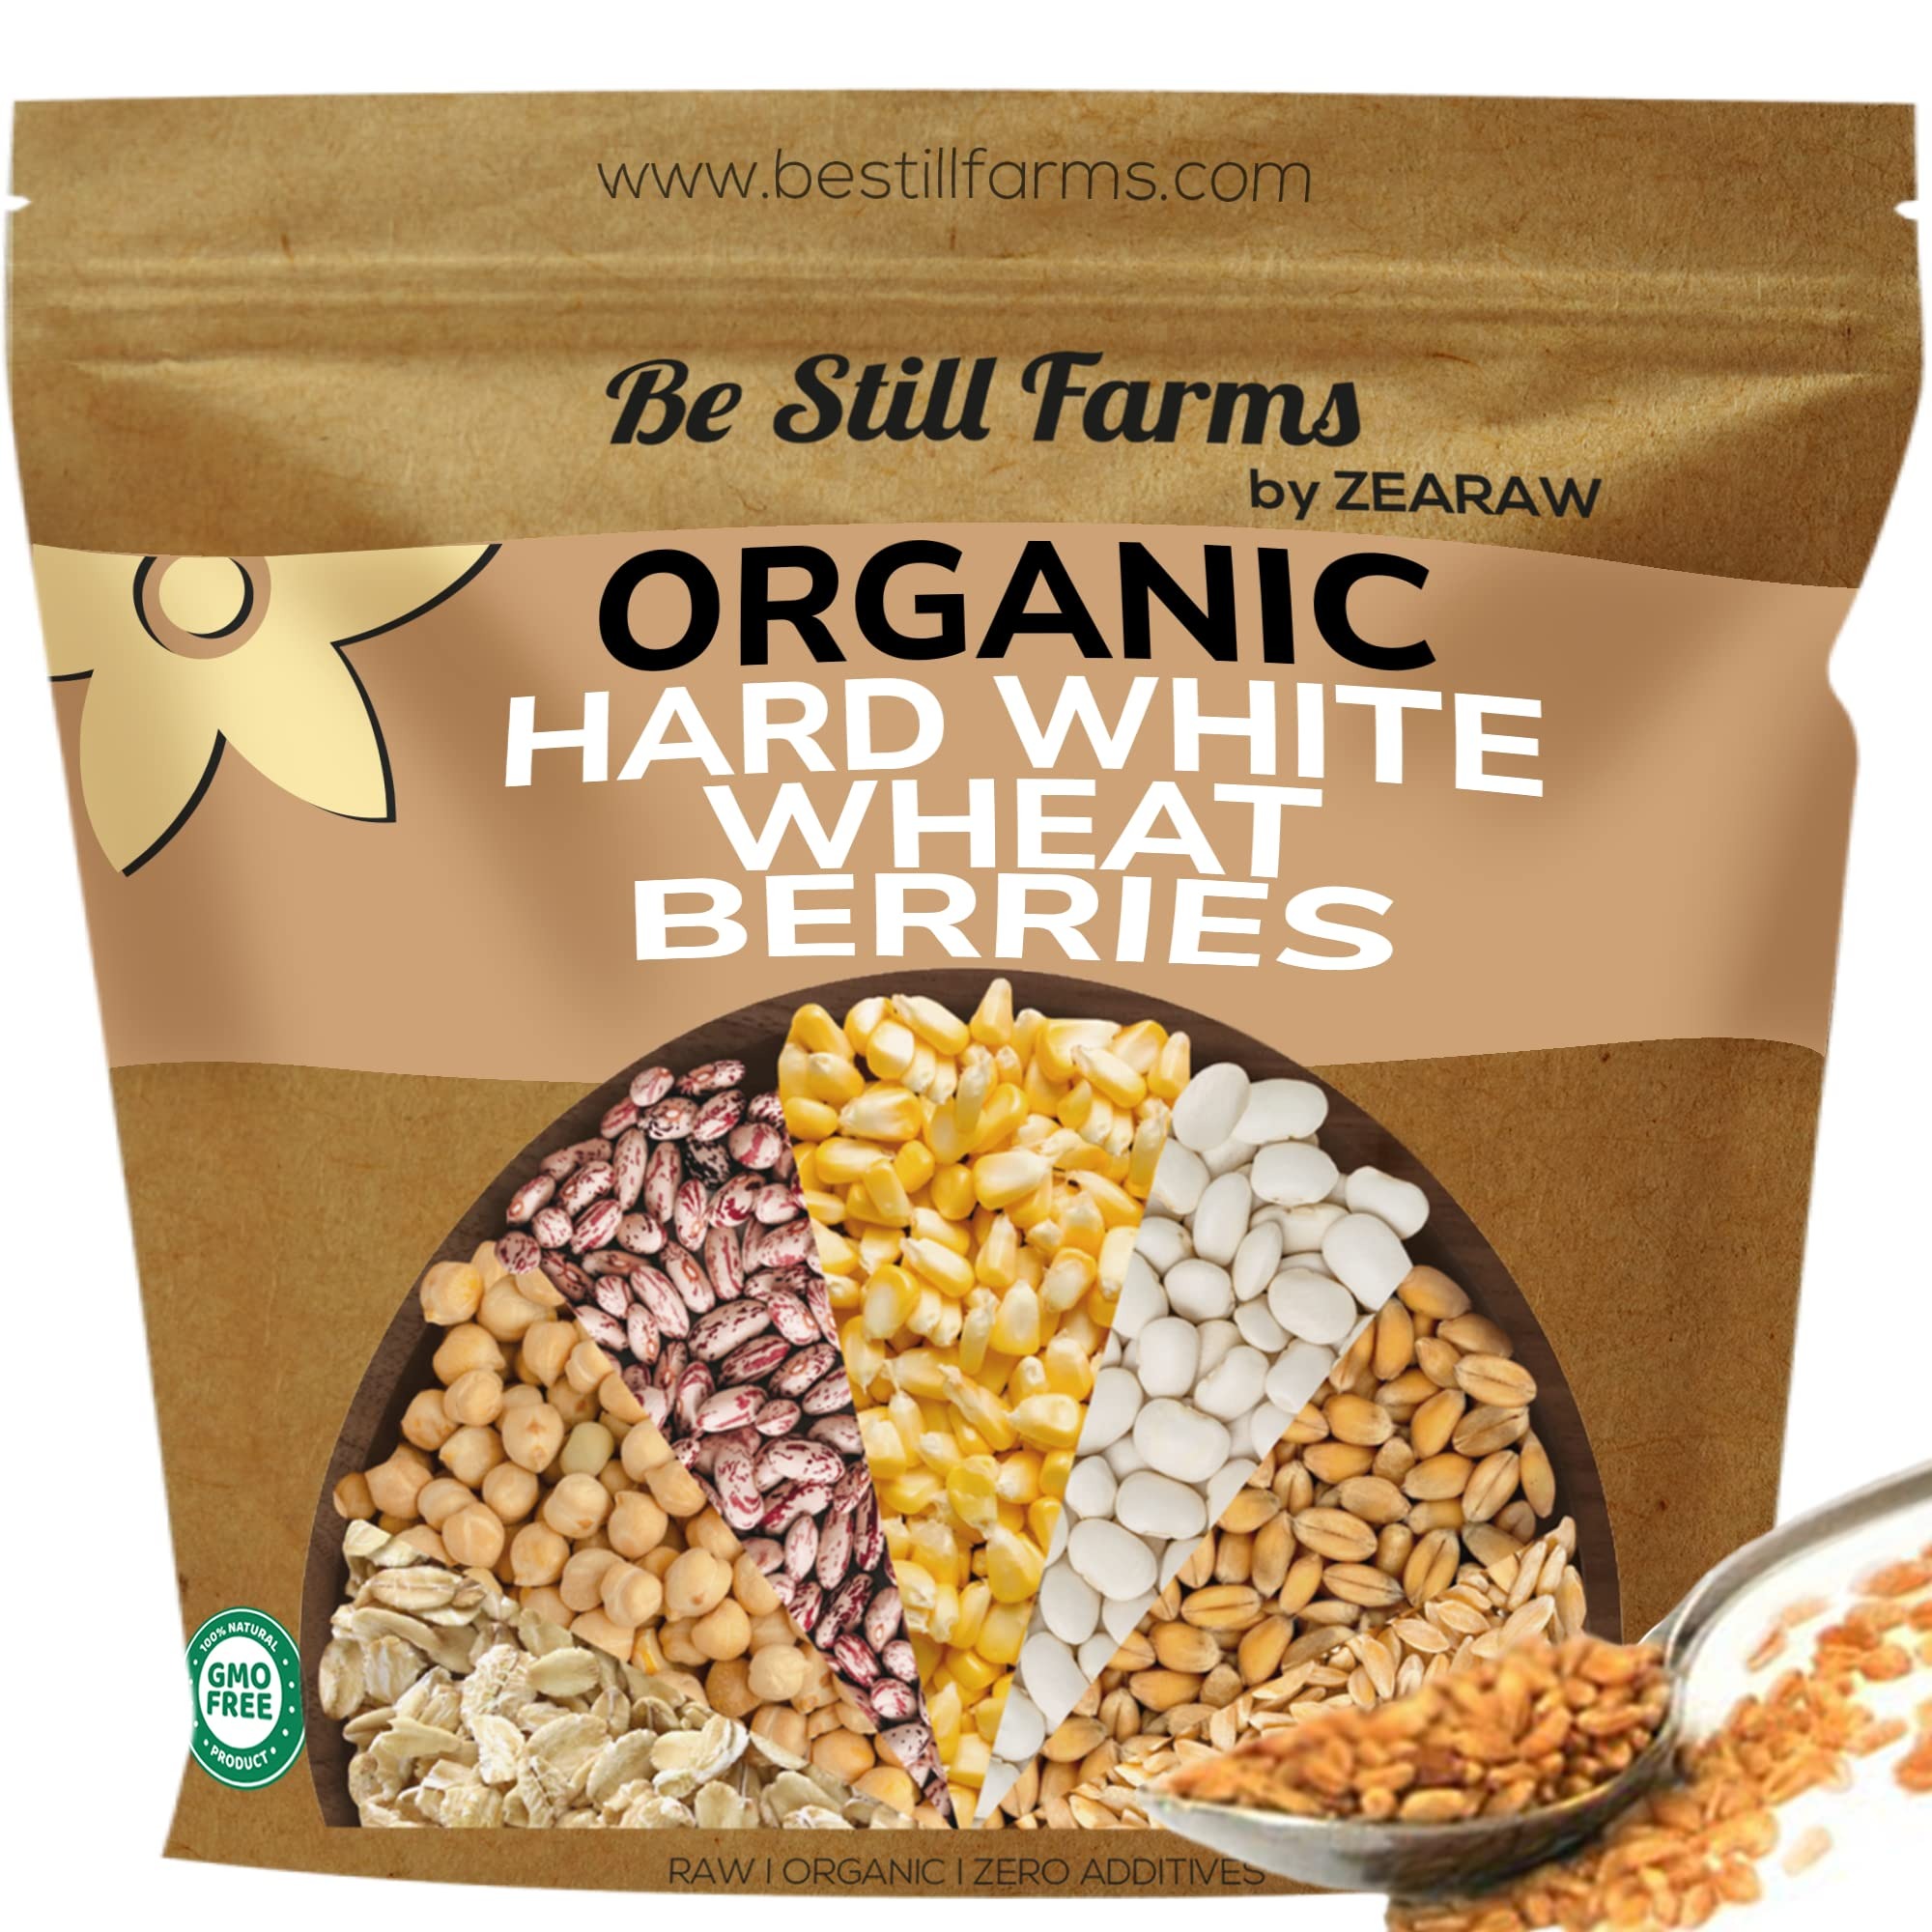
Item Name: Be Still Farms Organic Hard White Wheat Berries (5.8 lb) - Healthy Diet Whole Grains Bulk - Ideal for Soups Flour Bread - High in Protein & Fiber | USA Grown | USDA Certified | Vegan | Non-GMO
Bullet Point 1: ✅ INCLUDES: 1 bag of Be Still Farms Organic Hard White Wheat Berries (5.8 pounds)
Bullet Point 2: ✅ SIMPLY DELICIOUS: Our premium, Hard White Wheat Berries are healthy and easy to cook. They are very versatile and pair perfectly in soups, salads and stews. They can be served as a pilaf or you can grind them into flour to prepare healthy breads and baked goods.
Bullet Point 3: ✅ ORGANIC & NON-GMO: Our pure, Hard White Wheat Berries are Certified USDA Organic, Non-GMO, Vegan, Vegetarian and All Natural. They contain no artificial flavors, colors or preservatives, 0g of Sugars and 0mg of Sodium. Our products contain NO glyphosate and are NOT irradiated.
Bullet Point 4: ✅ HEART HEALTHY: Stay full and energized for hours, minimize cravings, and support a healthy digestive system with this nutrient-dense grain. This mighty grain comes naturally packed with fiber, magnesium, manganese, and phosphorus. They are naturally high in plant-based protein.
Bullet Point 5: ✅ PRODUCT OF USA: We are proud to serve only the highest quality ingredients directly from our independent, family-owned business in North Carolina. Simply re-seal the bag for easy shelf stable storage. No refrigeration is necessary.
Product Description: <b> HEALTHY MADE EASY </b> <br> ✅ Mediterranean Diet friendly <br> ✅ Vegan and Vegetarian Friendly <br> ✅ Fast and Easy prep time <br> ✅ Grind into Flour to make Breads & Baked Goods <br> ✅ Use as a Pilaf <br> ✅ Add to Salads (Crouton Replacement) <br> ✅ Soups <br> ✅ Stews <br> <Br> <b> SUPERIOR QUALITY & PURITY </b> <br> ✅ USDA Certified Organic <br> ✅ Non-GMO <br> ✅ Vegan <br> ✅ Vegetarian <Br> ✅ Low Fat <br> ✅ Low Calorie <Br> ✅ Glyphosate Free <br> ✅ Zero Added Sugars <br> ✅ Zero Added Sodium <Br> ✅ Free of Artificial Flavors, Colors and Preservatives <Br> ✅ BPA Free <br> ✅ No Cans <br> ✅ High in Antioxidants <br> ✅ Ideal for Weight Management plans <br> ✅ Not Irradiated <br> ✅ Product of USA <br> ✅ Independent, Family Farms <Br> ✅ Eco-Friendly Packaging <br> <Br> <b> RECOMMENDED USE </b> <Br> Use according to directions of desired recipe. <br> <br> <B> INGREDIENTS </b> <Br> 100% Pure, Certified Organic & Non-GMO Hard White Wheat Berries
Value: 92.8
Unit: Ounce

Price: 22.99